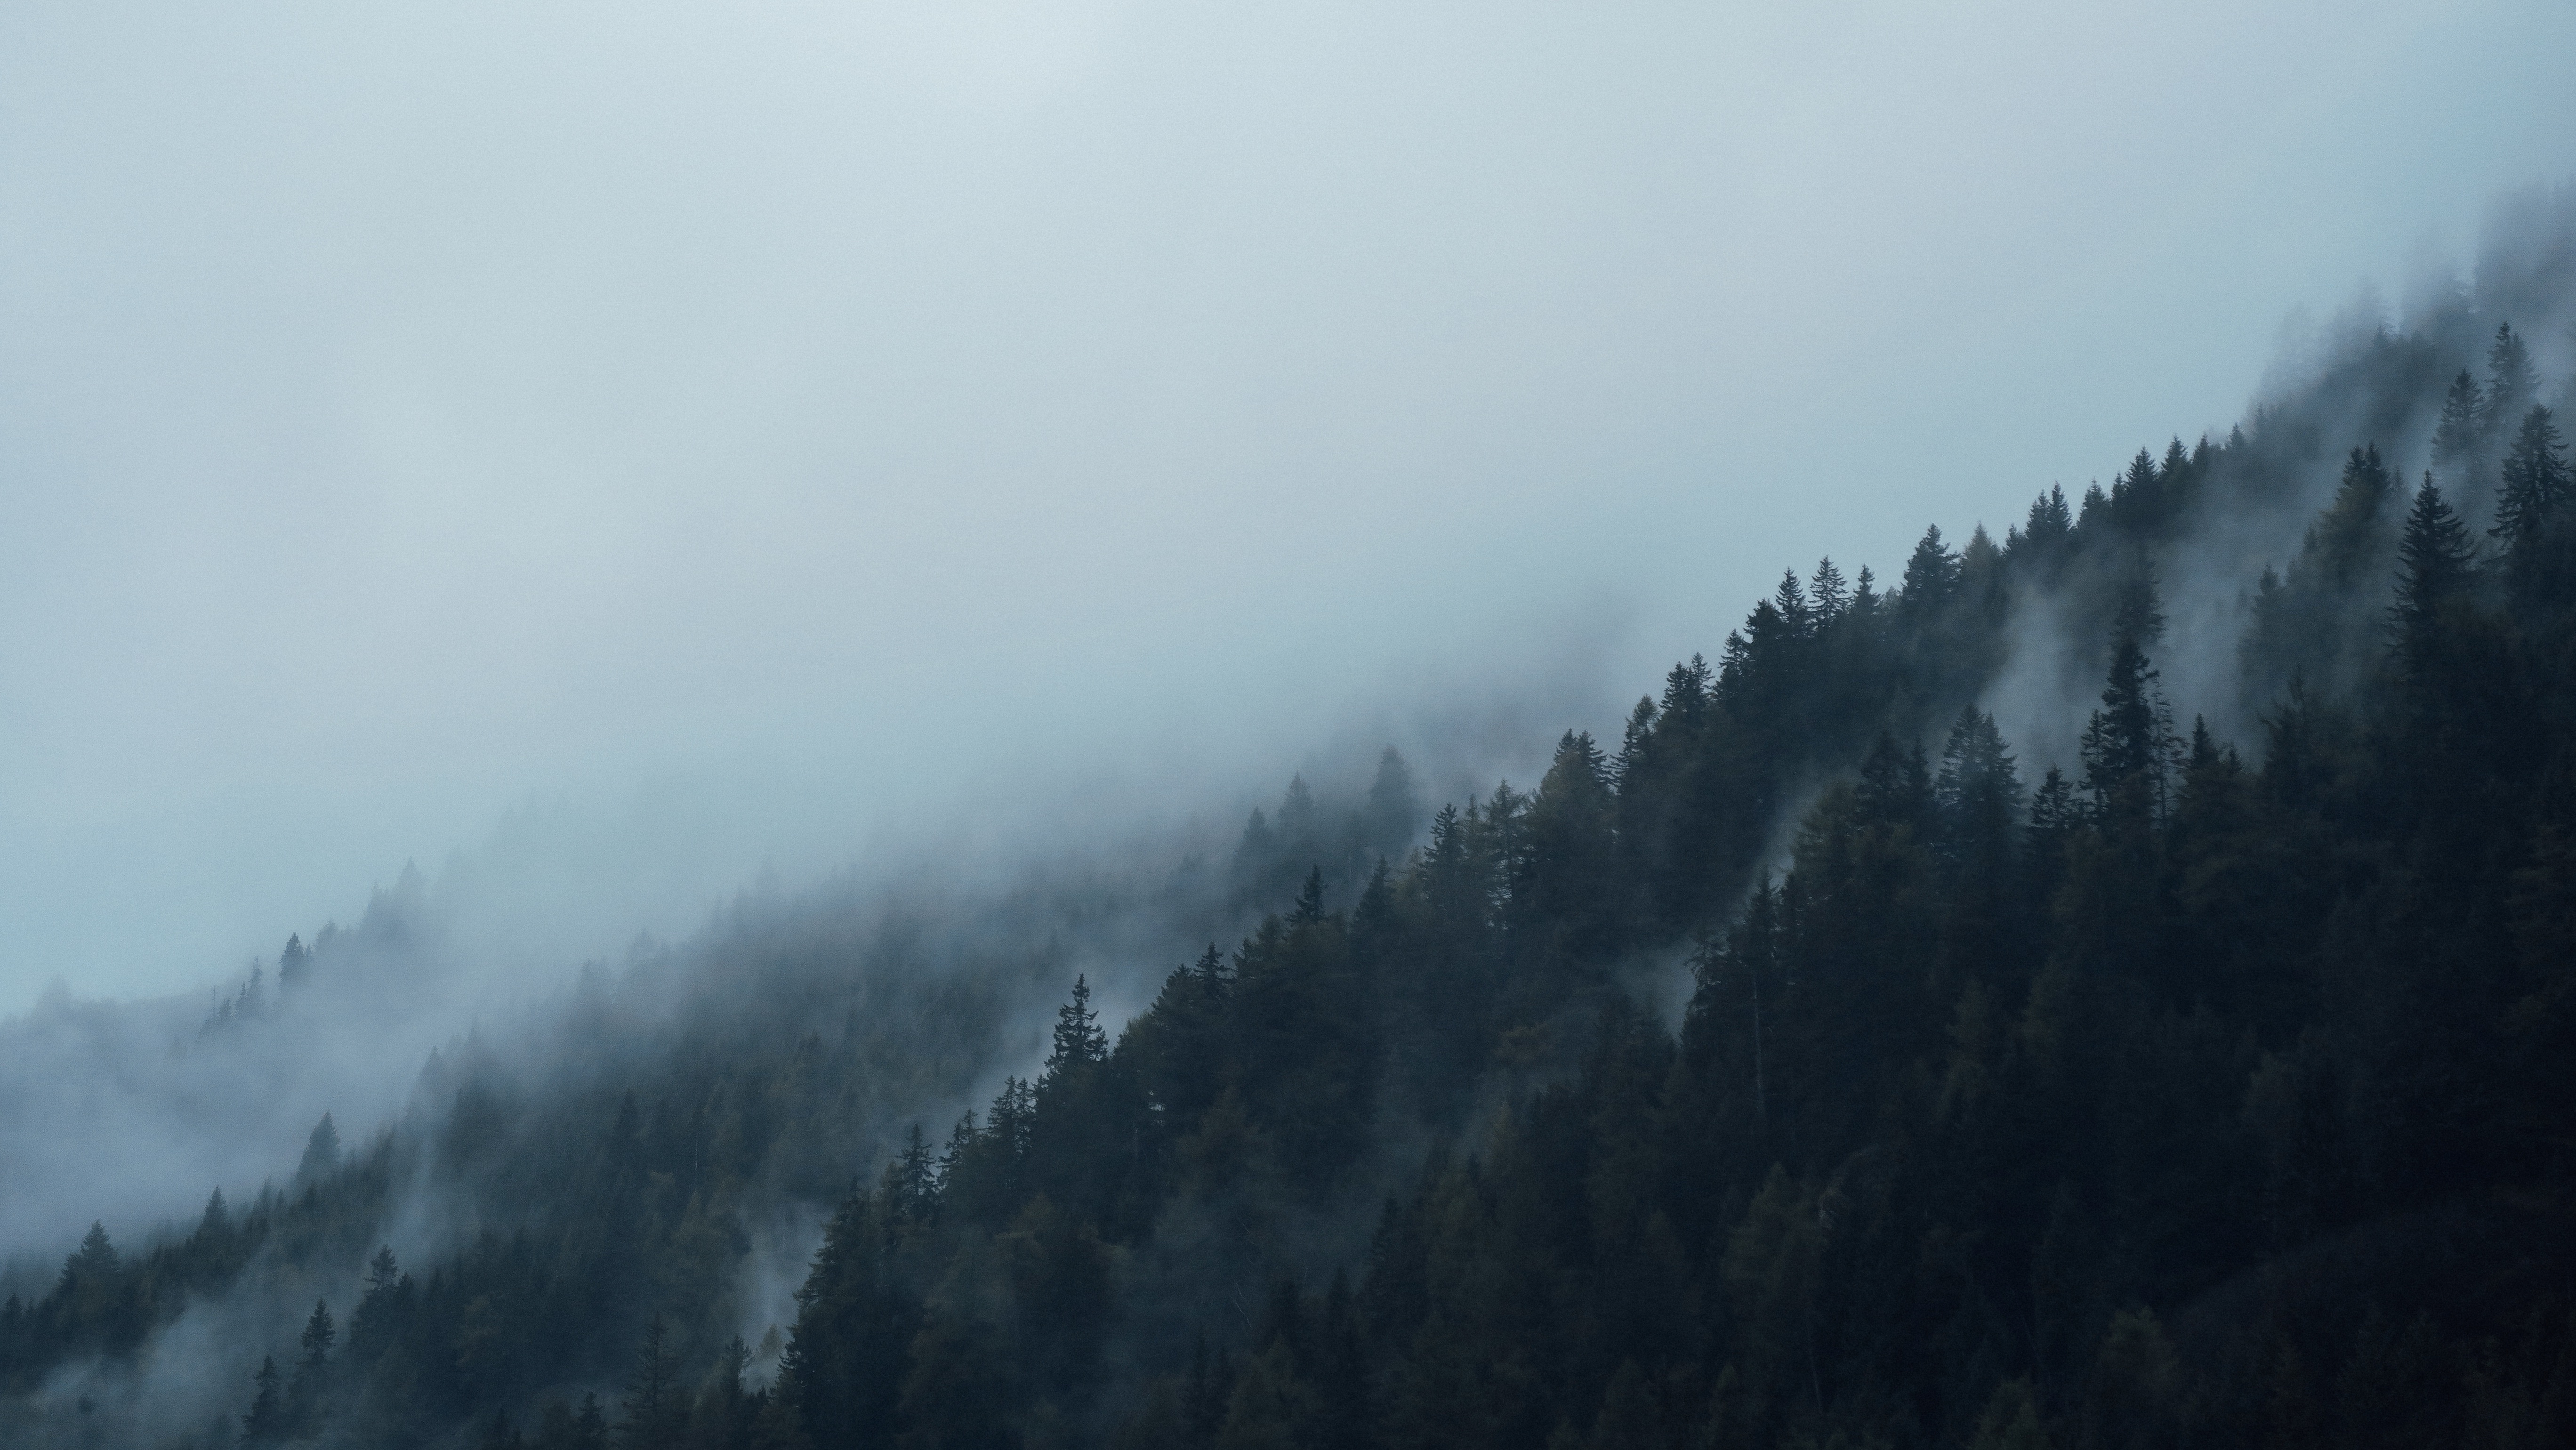
nature, forest, wilderness, mountain, snow, cloud, fog, mist, morning, mountain range, evergreen, weather, ridge, summit, conifer, alps, landform, geographical feature, atmospheric phenomenon, mountainous landforms, geological phenomenon